Environmental threats to the Great Barrier Reef

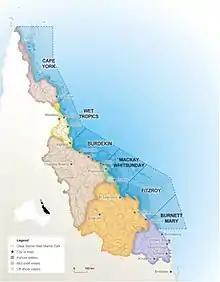
Catchments along the Great Barrier Reef

A freedom of information request by the Northern Queensland Conservation Council in 2014 showed that Queensland Nickel discharged nitrate-laden water into the Great Barrier Reef in 2009 and 2011—releasing of toxic waste water on the latter occasion. In June 2012, Queensland Nickel stated it intended to release waste water, continuously for three months, "at least 100 times the allowed maximum level as well as heavy metals and other contaminants". A GBRMPA briefing stated the company had "threatened a compensation claim of $6.4bn should the GBRMPA intend to exert authority over the company's operations". In response to the publicisation of the dumping incidents, the GBRMPA stated: